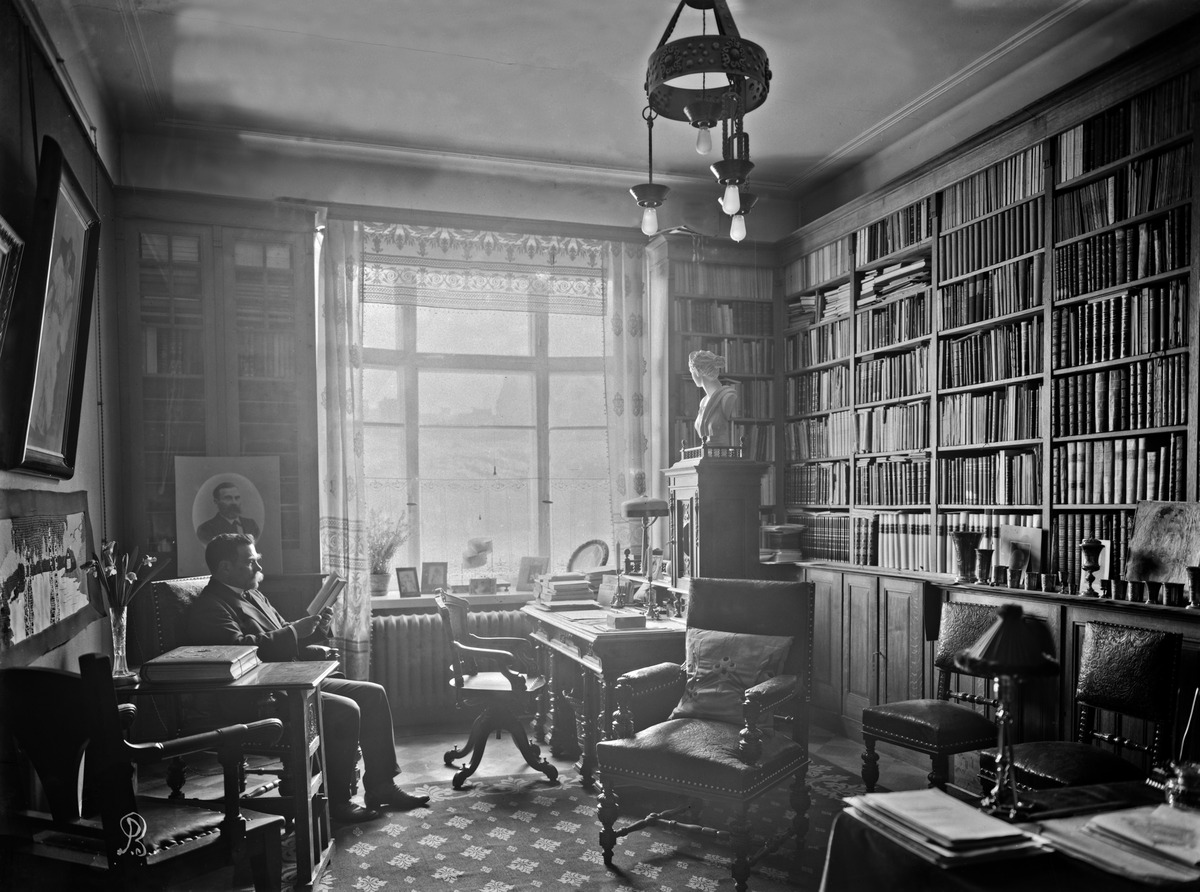
Professori HJ
sisällön kuvaus: Professori HJ. Tallqvist työhuoneessaan. mustavalkoinen
Kuvaaja: Brander, Signe, valokuvaaja
Ajankohta: kuvausaika 1900 -luvun alku
Paikka: Suomi, Uusimaa, Helsinki, Helsinki Suomi-Finland
Aiheet: Tallqvist, Hj., interiöörit, perheet, miehet, sisustus, valaisimet, sisustustekstiilit, yksityiskirjastot, kirjat